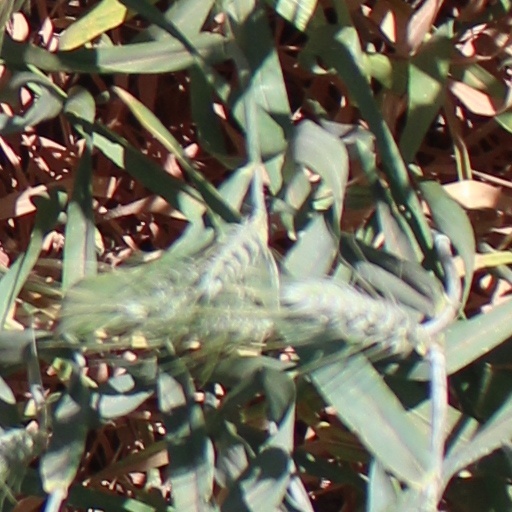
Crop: wheat